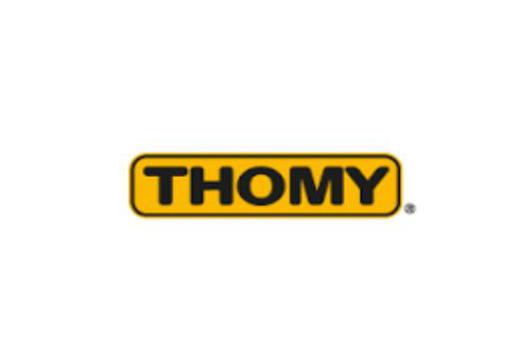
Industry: Food